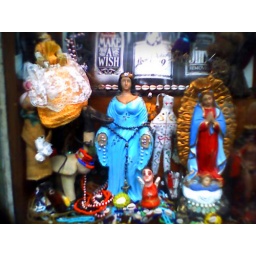
Cell phone picture of a window in New Orleans.